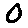
Label: 0